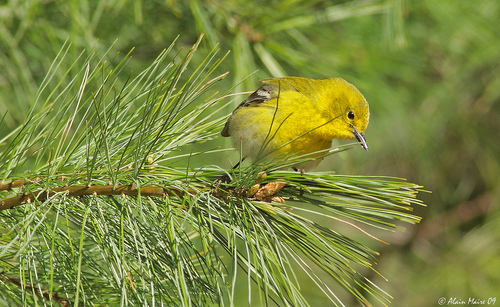
a small yellow bird with a black bill and covert and a white belly.
a small yellow bird with an averaged sized beak.
the small yellow bird has a slim brown beak and round yellow head.
this bird has a pretty gold yellow coloring with a pointed dark grey beak.
this bird has a yellow overaqall body color with a green hue on its head and brown coverts.
this bird has wings that are black and has a yellow bellya small bird with mostly white colors, but a splash of black and brown on its wings.
this bird has a yellow breast and crown, and a long narrow beak.
the bird has a greenish feather with a small beak and black eyes
this bird has a silver beck, yellow body and back has black and white in the wings.
Species: Pine Warbler